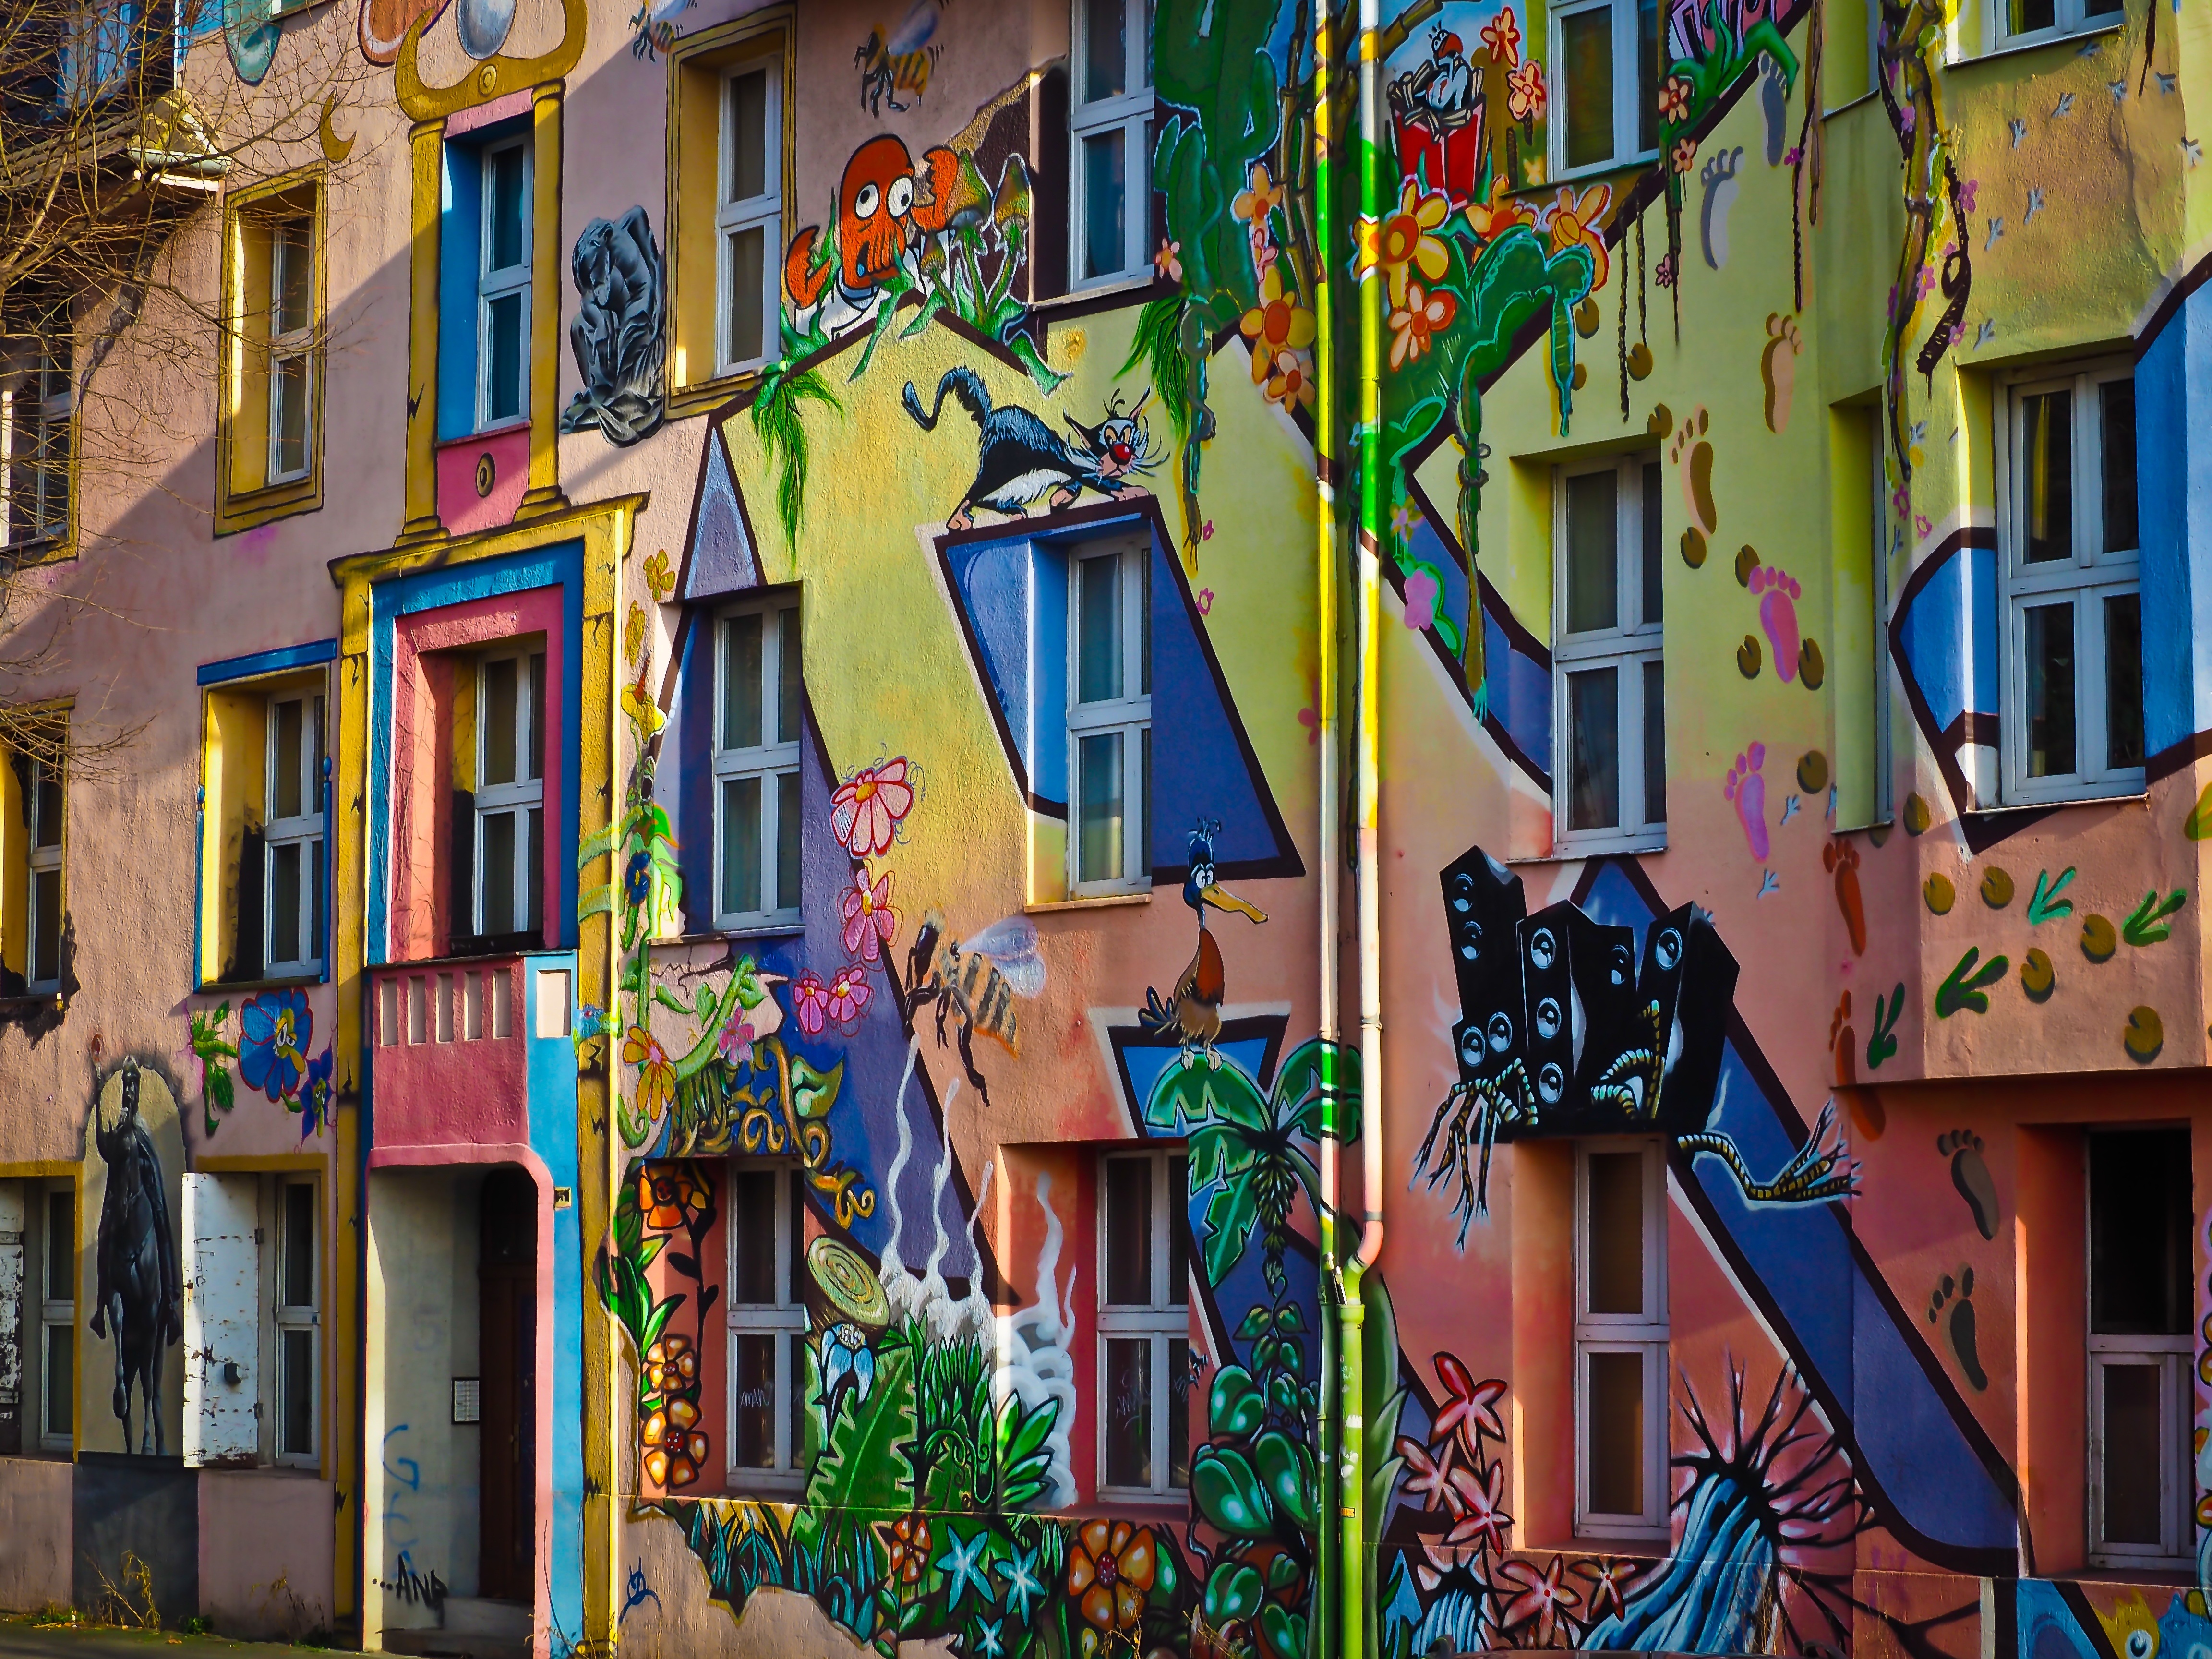
architecture, wall, color, facade, graffiti, painting, ornament, art, mural, artfully, dusseldorf, urban area, art form, frescos